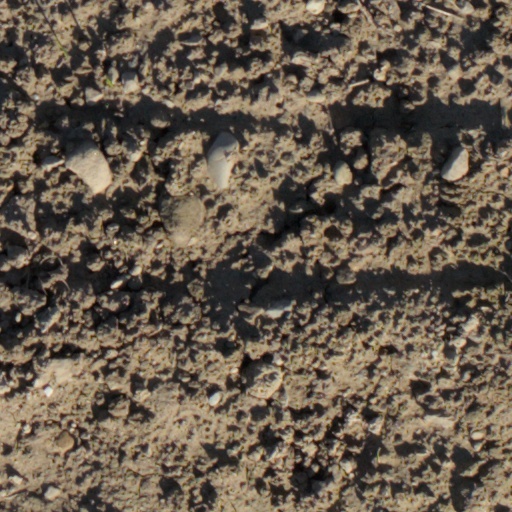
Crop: wheat